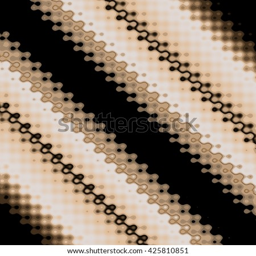
abstract image , colorful graphics and tapestries it can be used as a pattern for the fabric